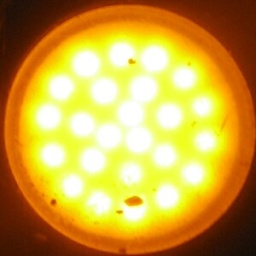
street lamp in the pavement to mark bicycle route